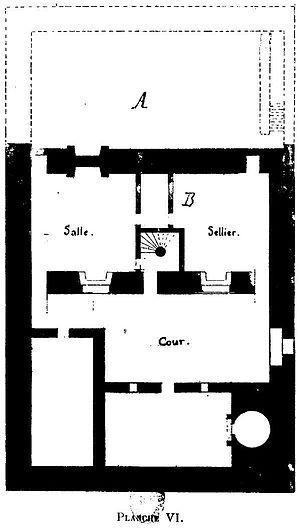
Le Donjon de Courmenant, ses origines, ses seigneurs et possesseurs, son musée
Le Donjon de Courmenant est situé dans l'ouest du département de la Sarthe, sur le territoire de la commune de Rouez, à six kilomètres au sud de Sillé-le-Guillaume.